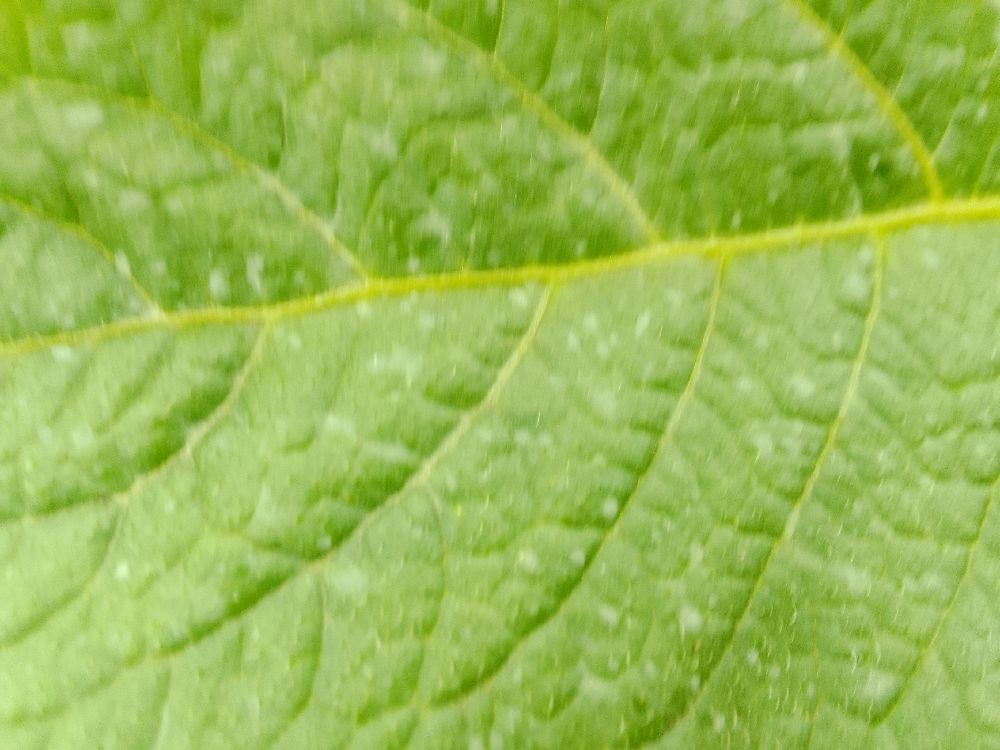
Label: Healthy